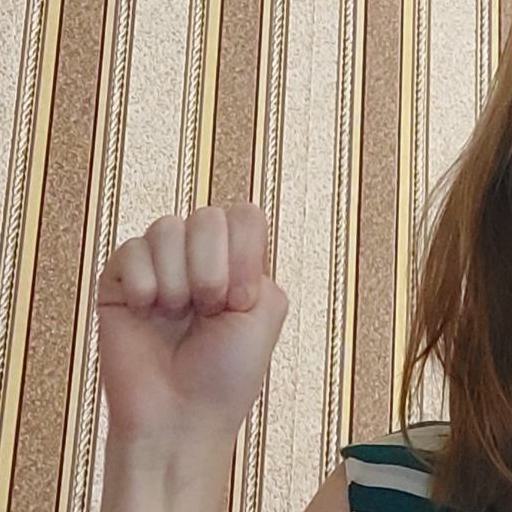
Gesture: fist